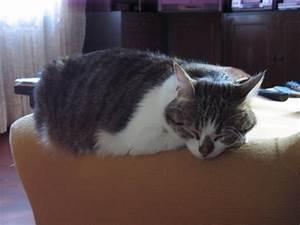
cat